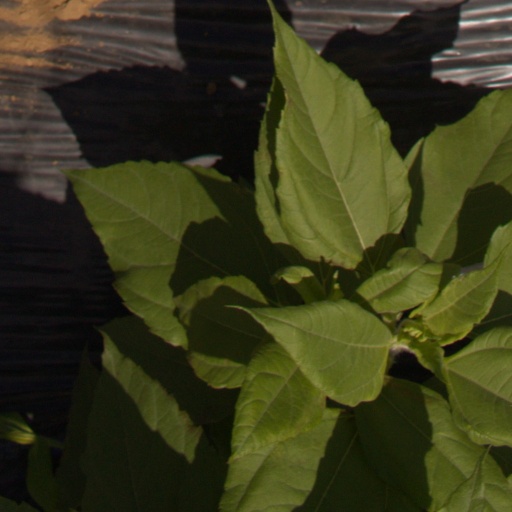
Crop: Jerusalem artichoke